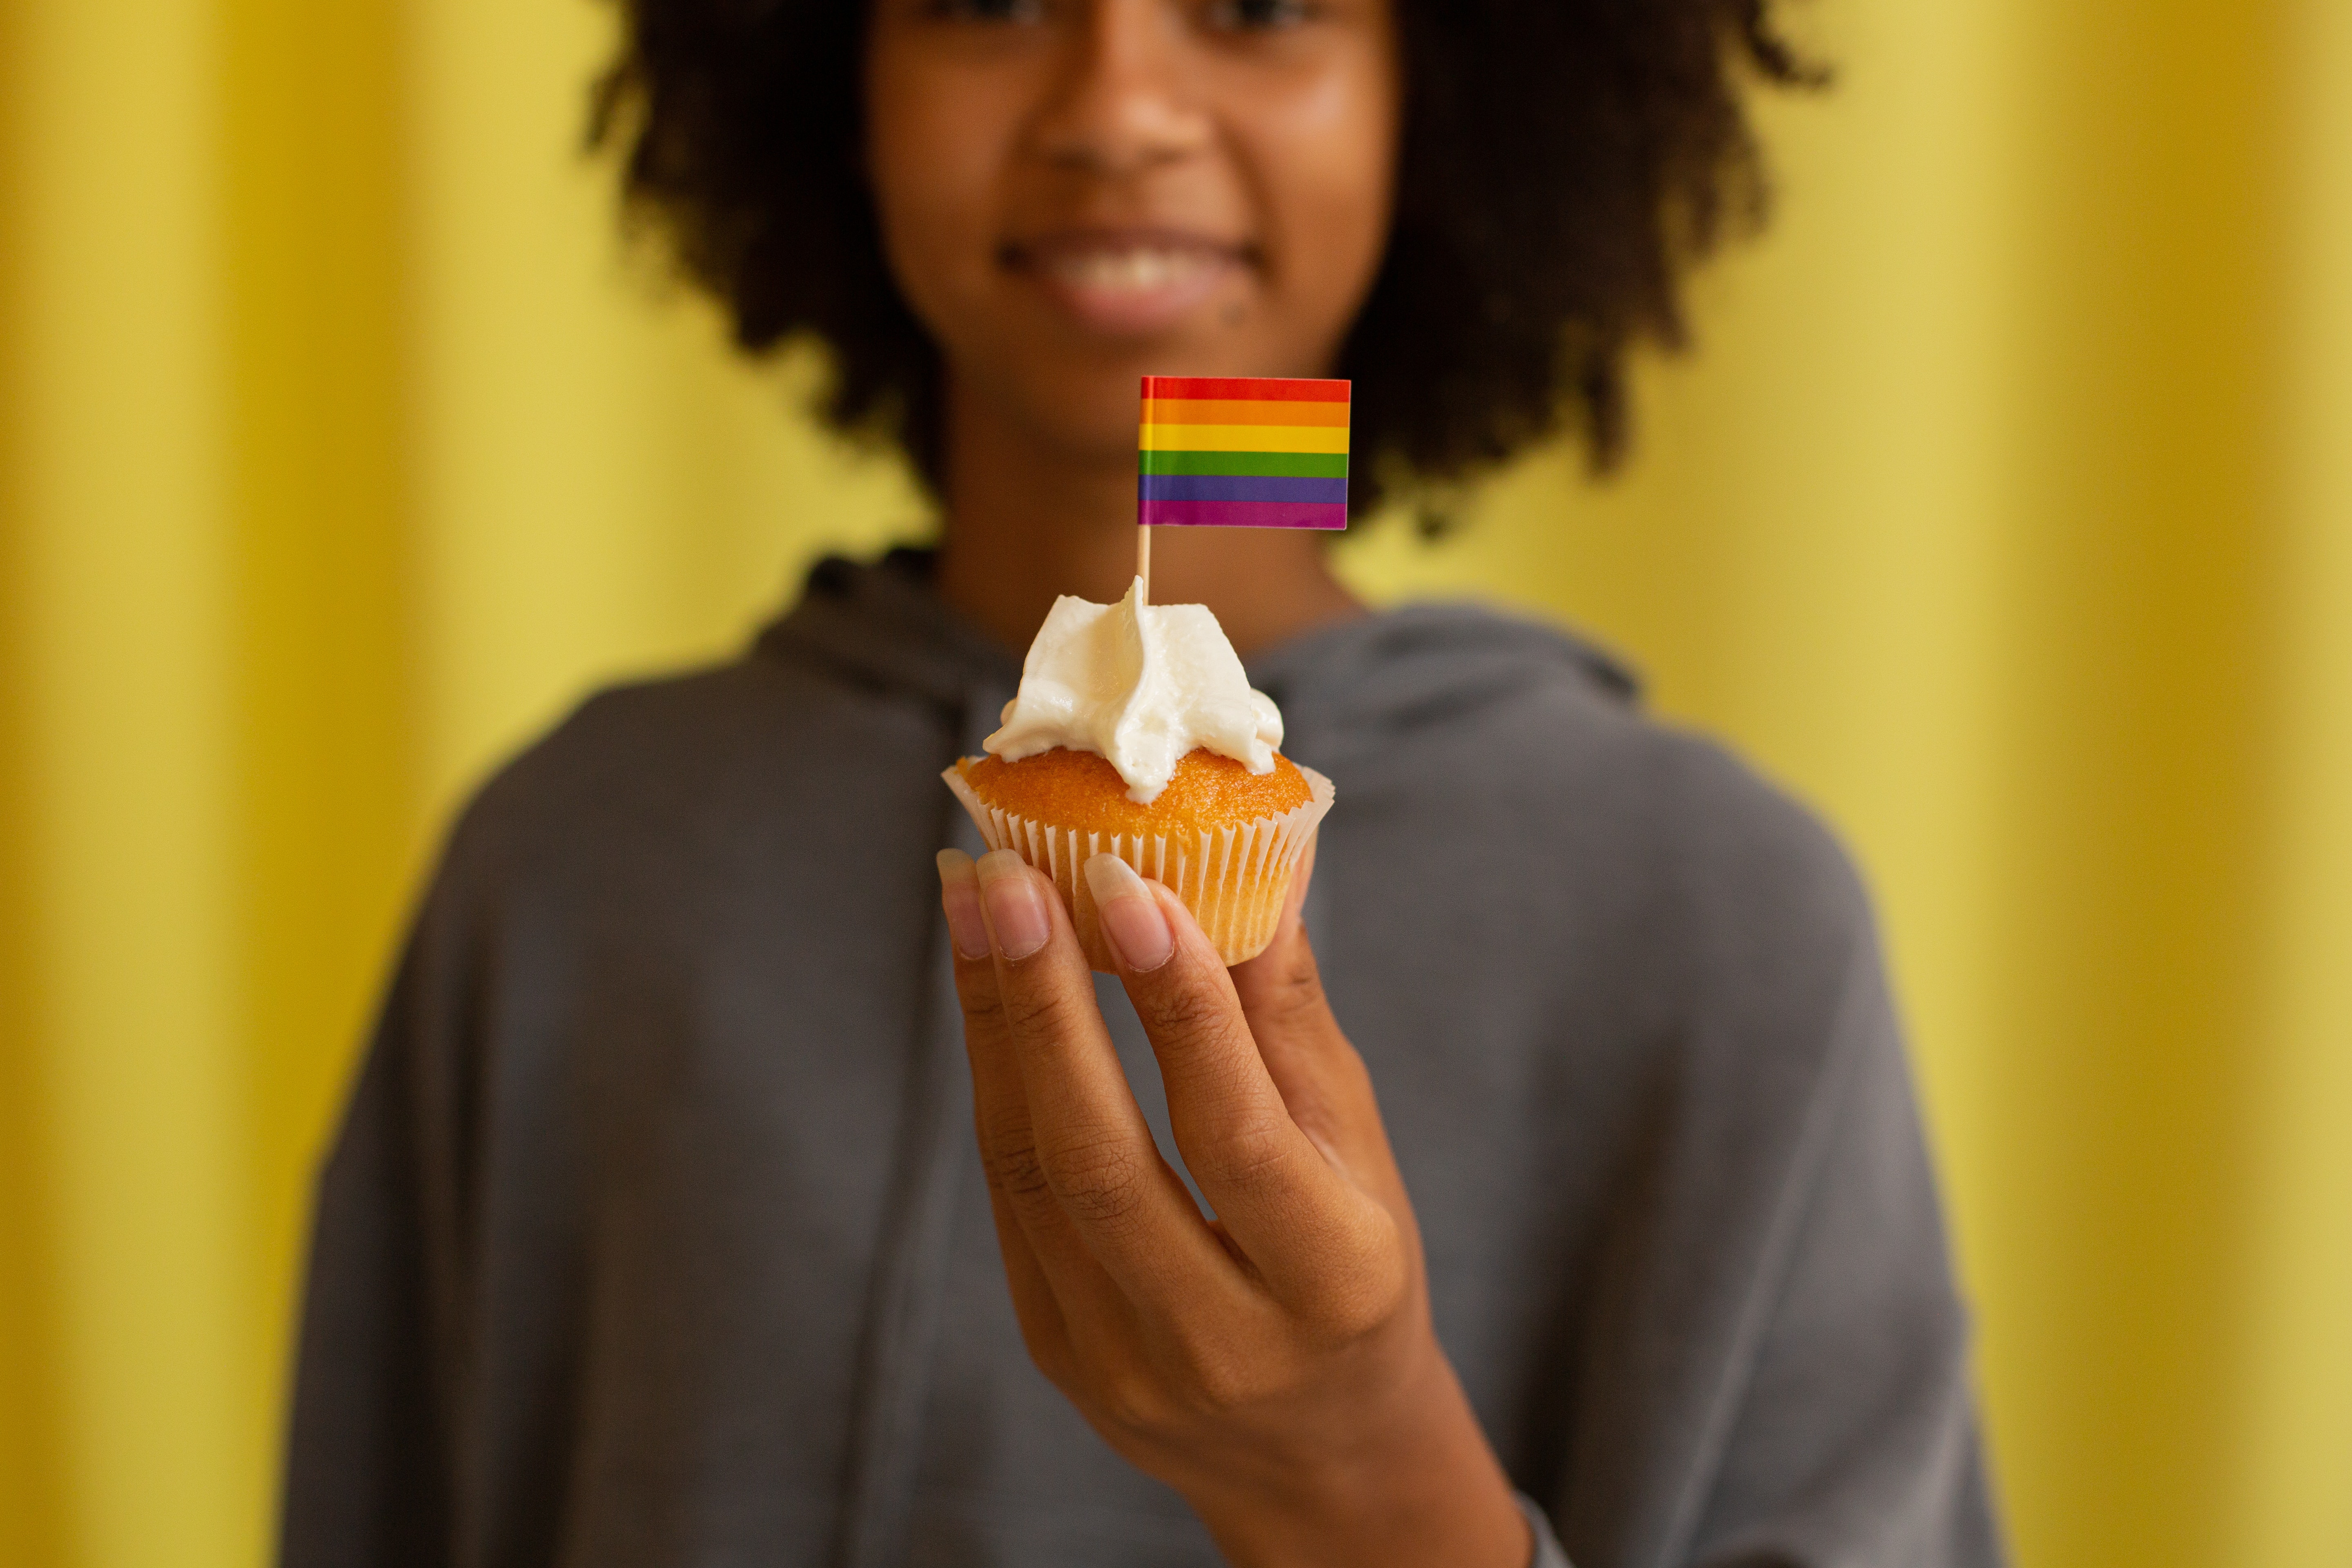
woman, food, gesture, Food craving, finger, ice cream cone, eyelash, cuisine, sweetness, baked goods, finger food, fun, junk food, facial hair, frozen dessert, dessert, ice cream, happy, Soft Serve Ice Creams, confectionery, snack, hair coloring, bangs, eating, dairy, chocolate, moustache, child